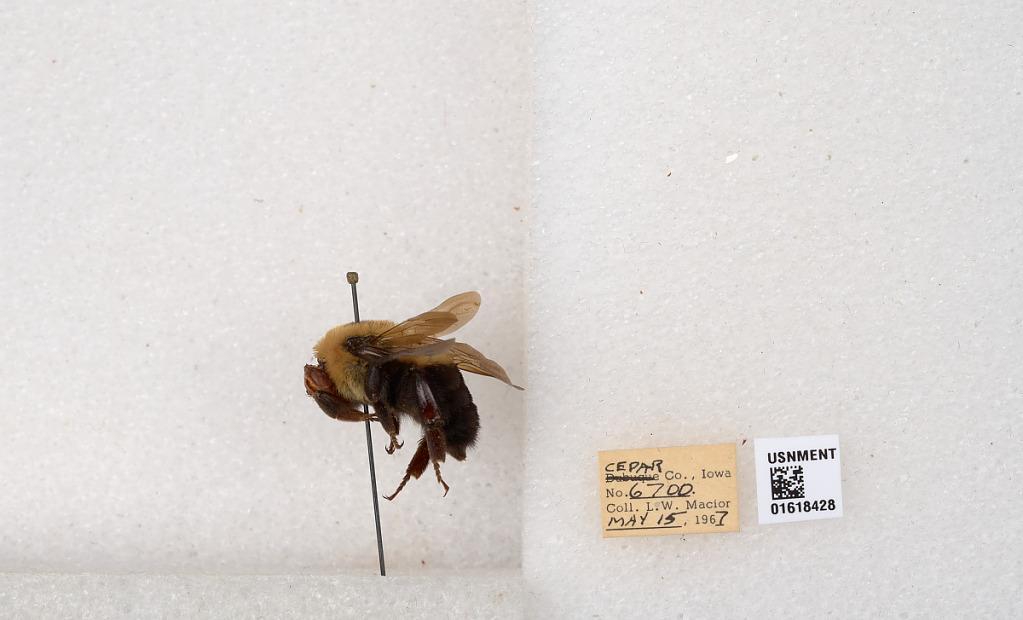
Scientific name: Bombus impatiens Cresson
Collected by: L. Macior
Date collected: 1967-5-15
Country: United States
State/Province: Iowa
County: Cedar
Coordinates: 41.7723, -91.1324